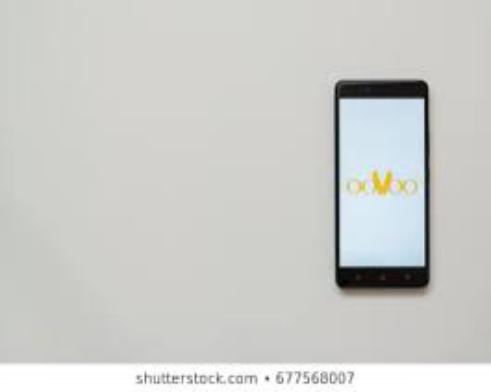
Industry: Others